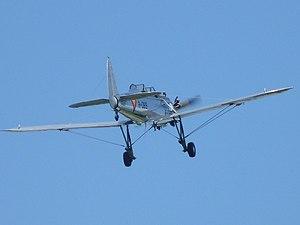
Le Ryan PT-22 Recruit est un avion d'entraînement militaire biplace utilisé par l'United States Army Air Corps et son successeur l'United States Army Air Forces pour l'entrainement de base des pilotes.